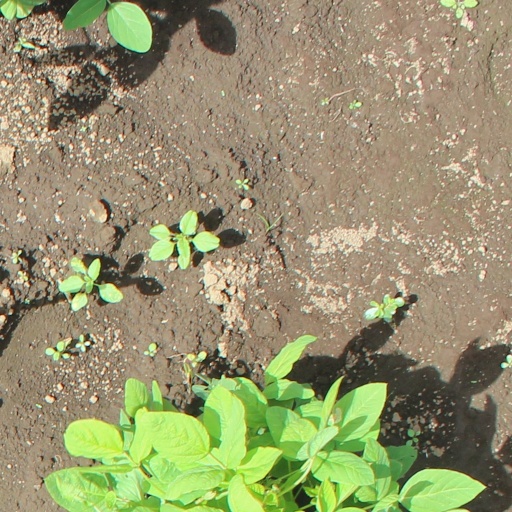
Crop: soybean